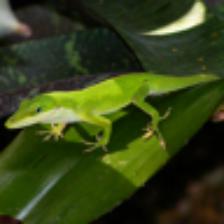
Label: NonHuman